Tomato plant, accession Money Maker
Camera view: bottom (45 deg); turntable rotation: 210 degrees
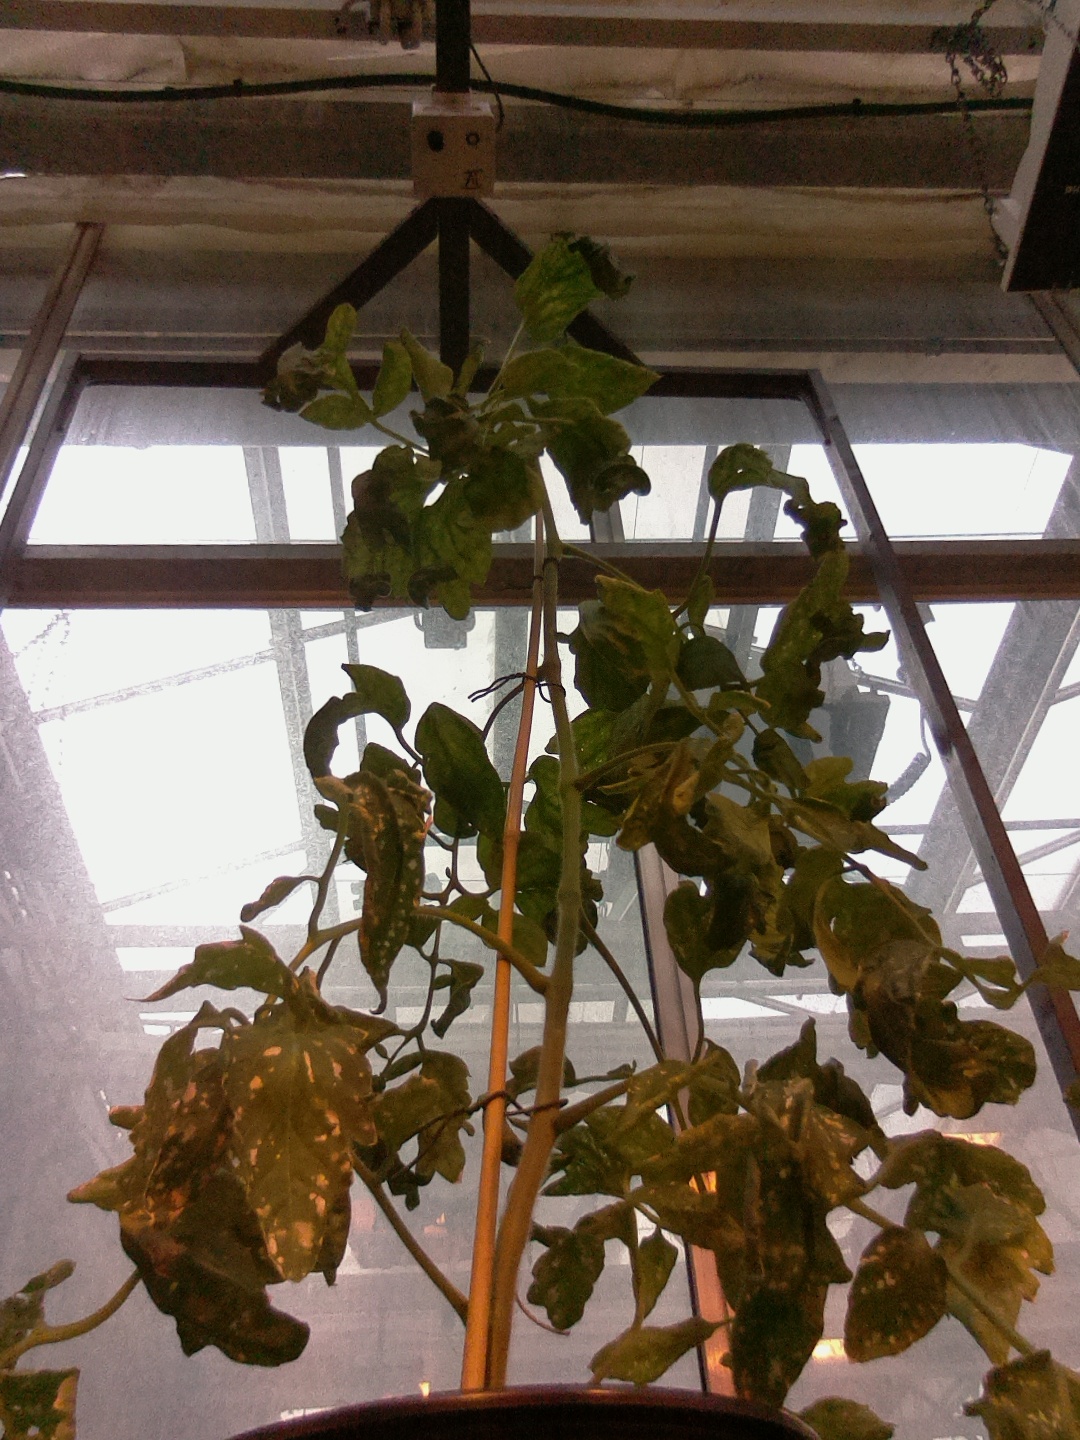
BBCH growth stage 52: 2 inflorescences visible